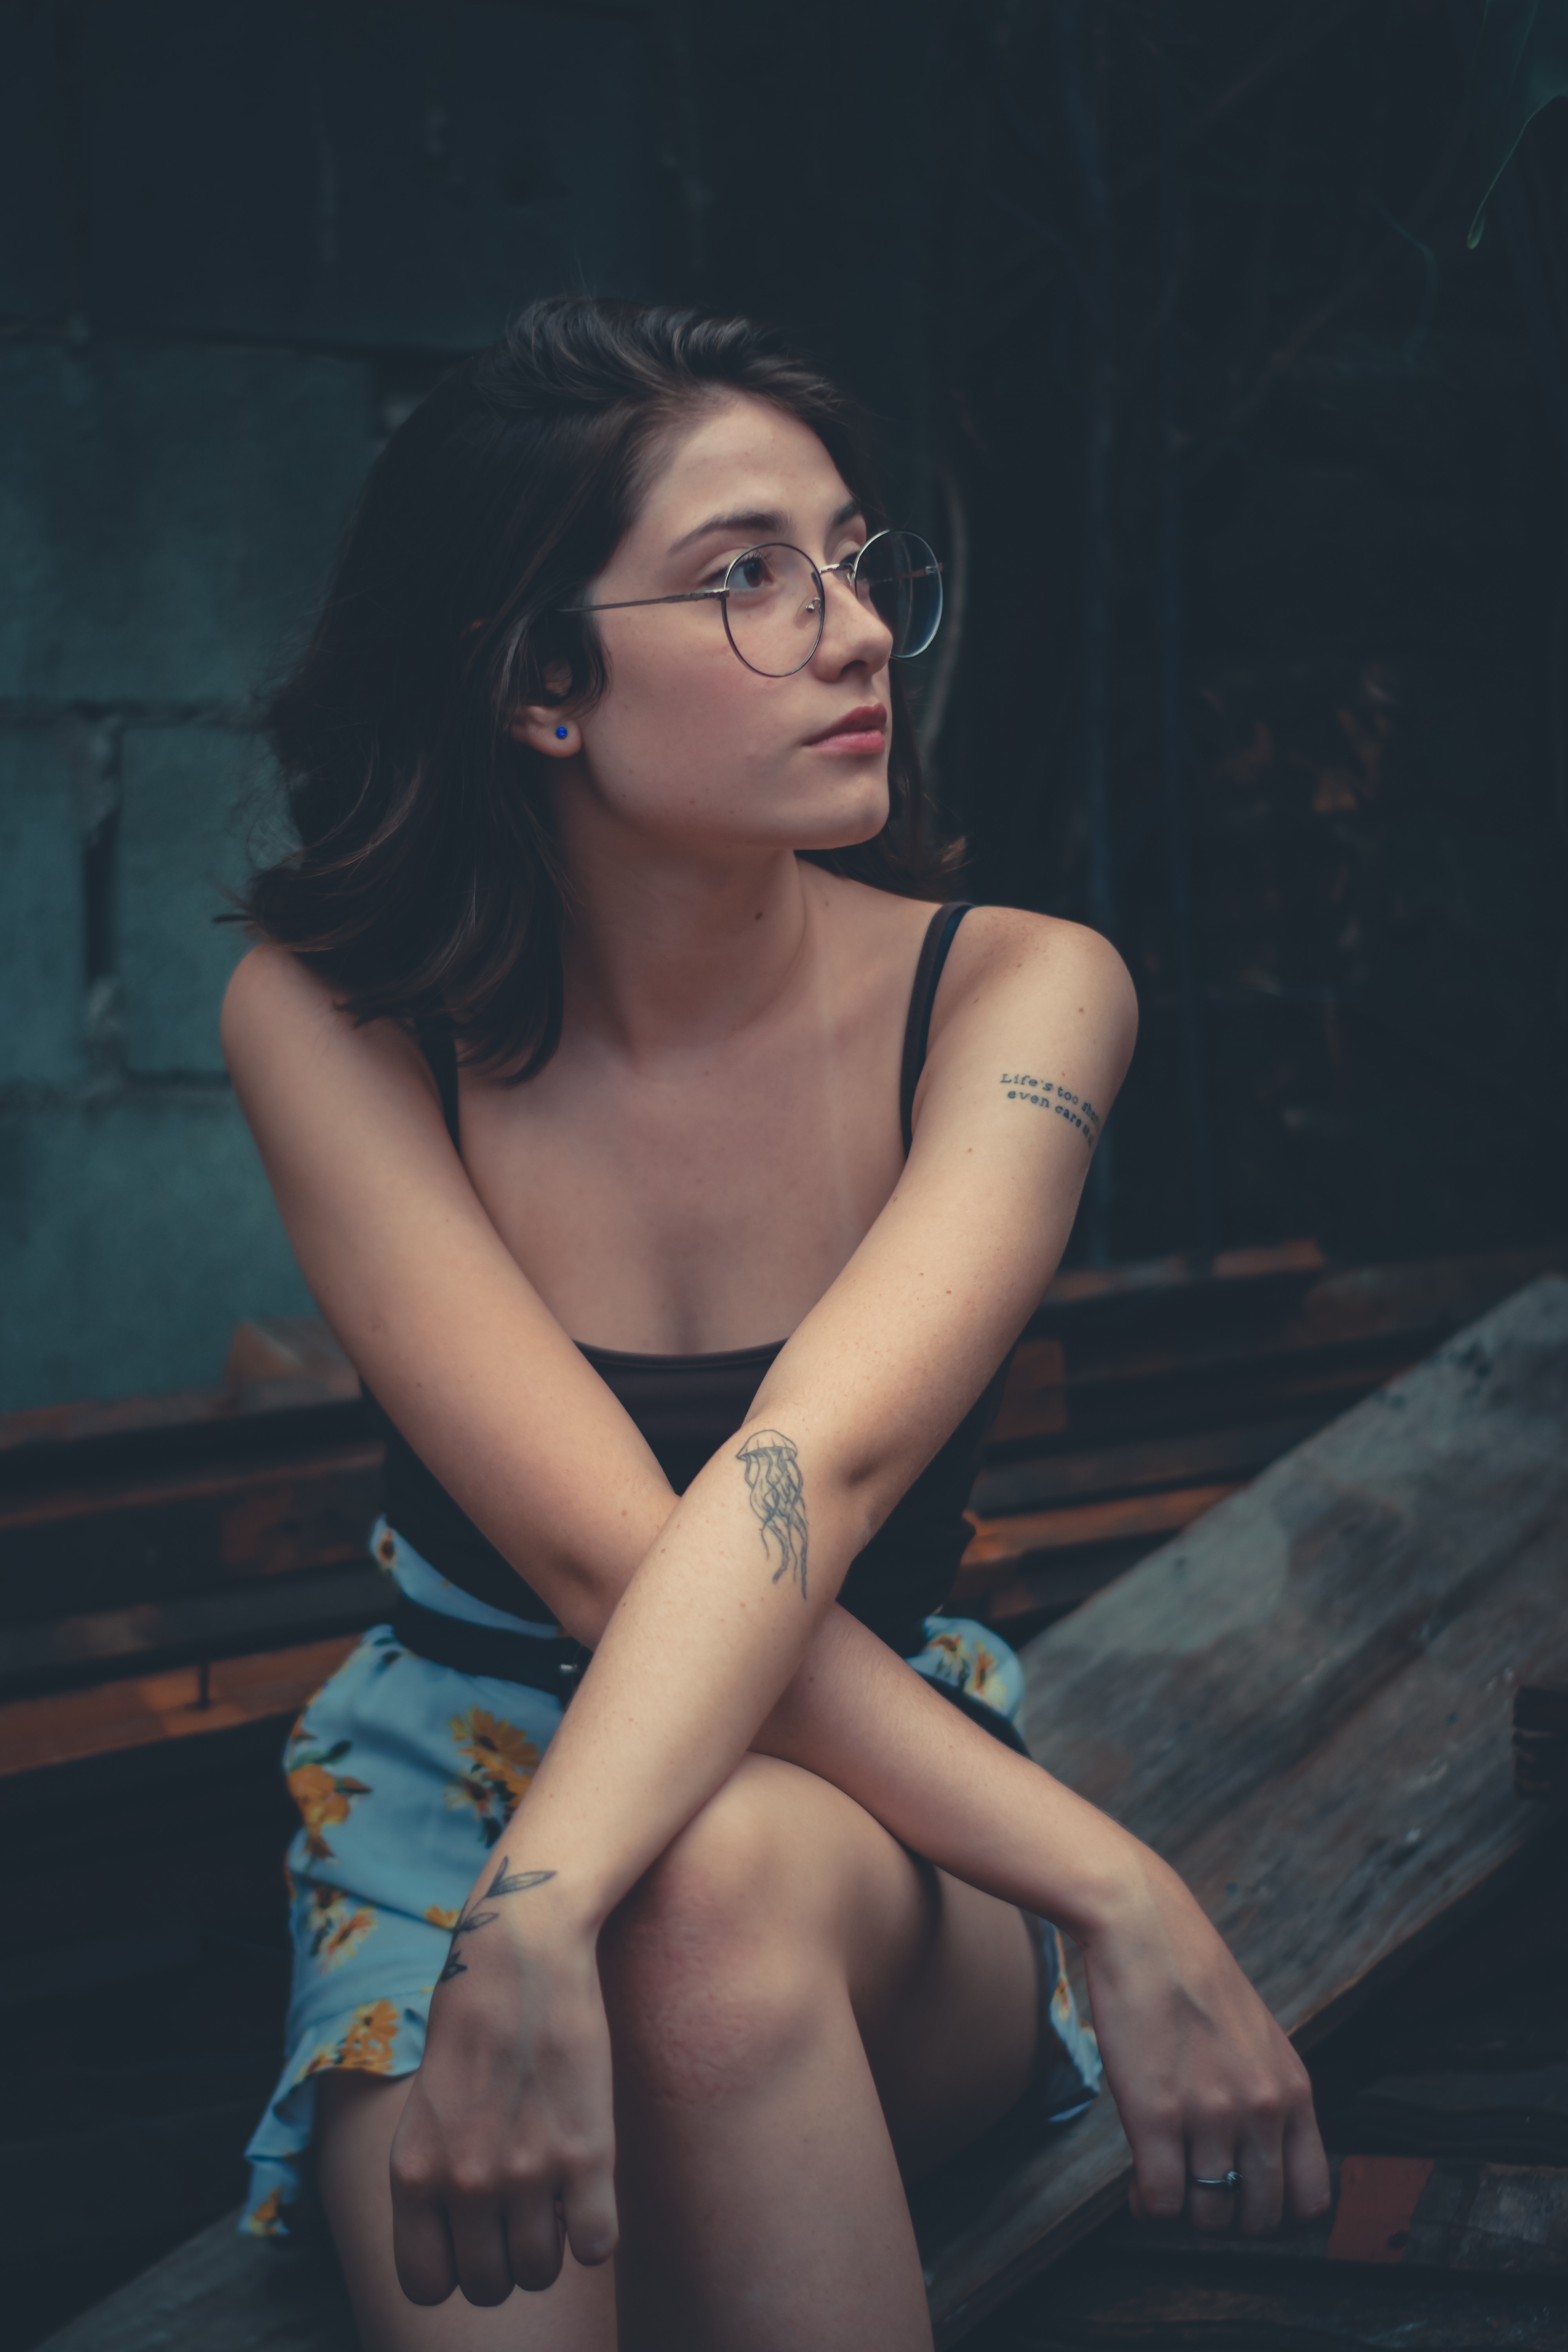
face, beauty, sitting, skin, leg, glasses, lip, fashion, eye, photography, human leg, long hair, shoulder, joint, model, human body, photo shoot, flash photography, eyewear, thigh, black hair, hand, flesh, brown hair, dress, vision care, knee, style